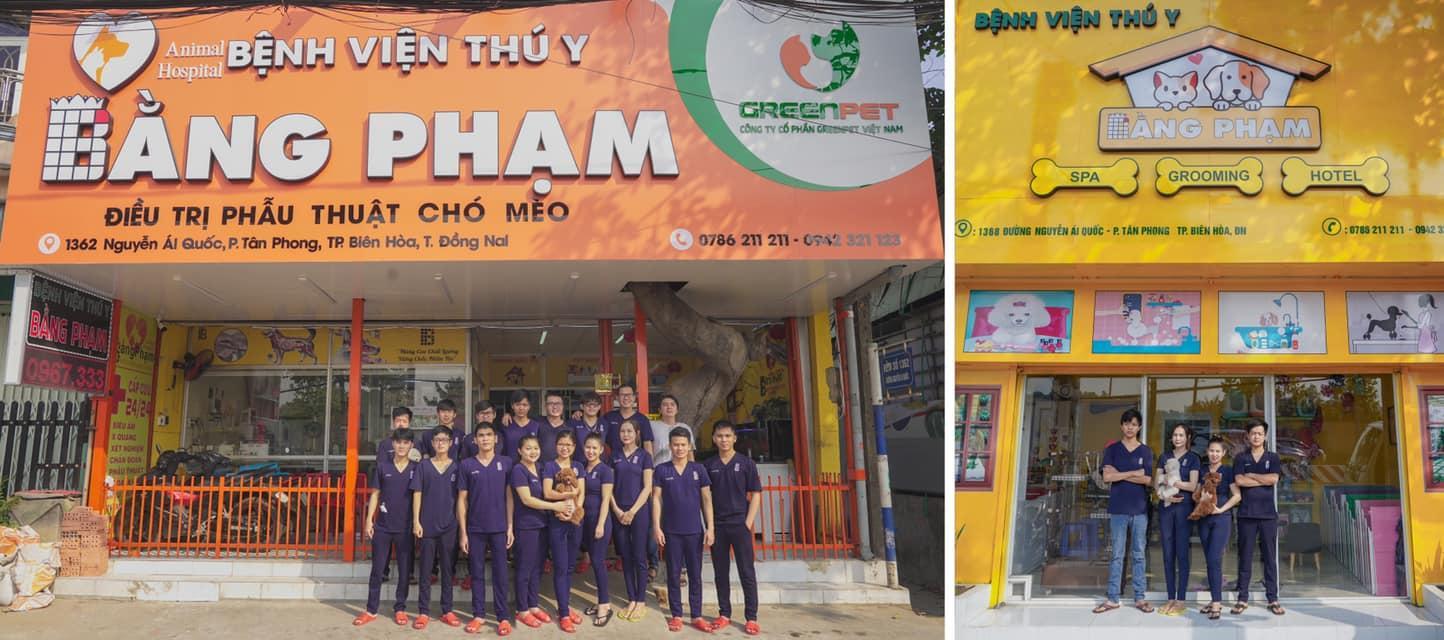
mỗi một bức ảnh trong hình đều có một nhóm người mặc đồng phục chụp ảnh tập thể